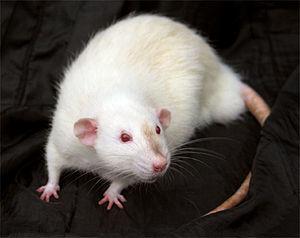
Comme un rat est le quatorzième épisode du feuilleton télévisé Prison Break.